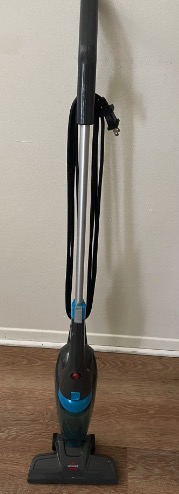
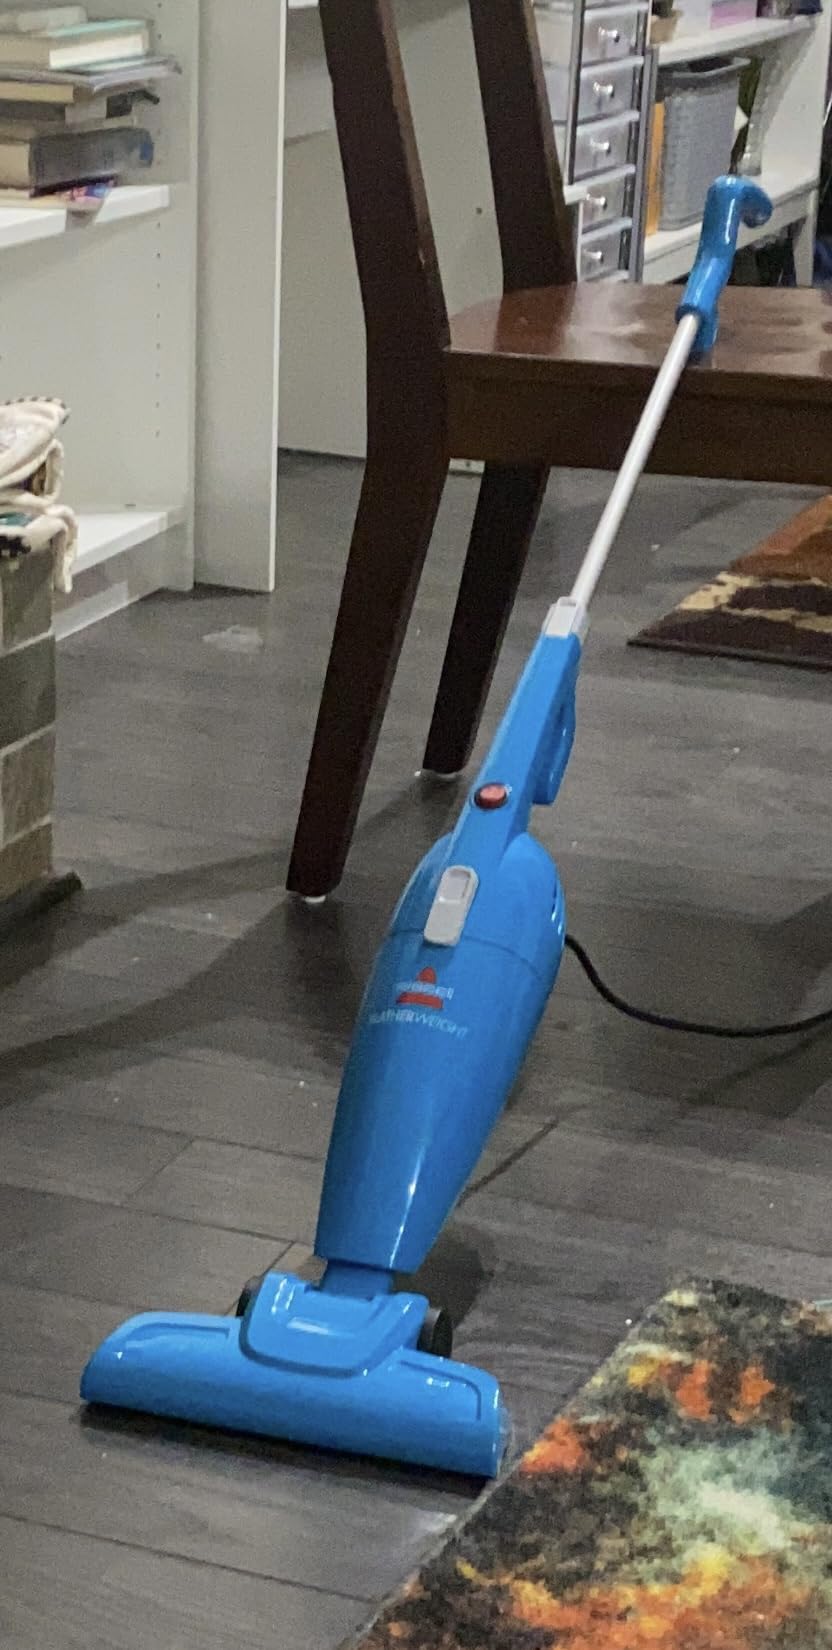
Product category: items_vacuum
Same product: no